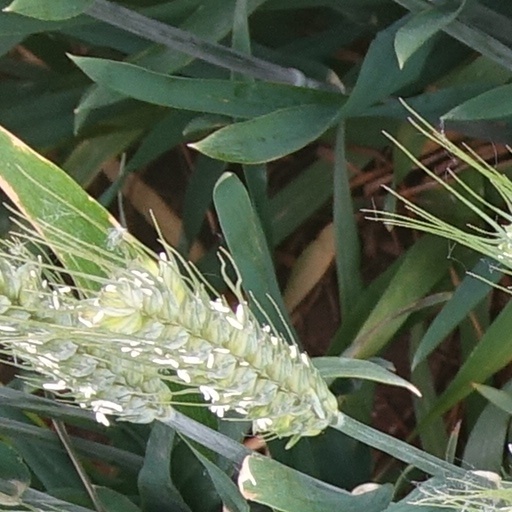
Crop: wheat